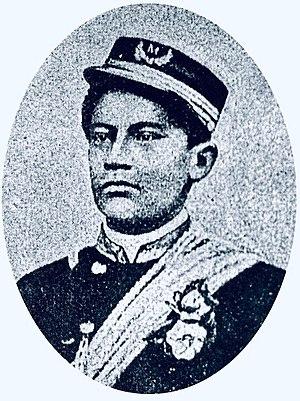
Il y a 13 monarchies dans les Amériques. Chacune est une monarchie constitutionnelle dans laquelle le souverain hérite de son mandat, le conservant généralement jusqu'à sa mort ou son abdication, et est lié par les lois et les coutumes dans l'exercice de ses pouvoirs. Dix de ces monarchies sont des États indépendants qui partagent comme souverain respectif la reine Élisabeth II, et qui sont des royaumes du Commonwealth, alors que les trois autres sont des dépendances d'autres monarchies européennes. En tant que telles, aucune des monarchies des Amériques n’a de monarque en permanence.
Robert Henry de Clarence, né le 6 septembre 1872 à Bluefields et mort le 6 janvier 1908 à Kingston, en Jamaïque, fut le cinquième et dernier roi de la côte des Mosquitos.